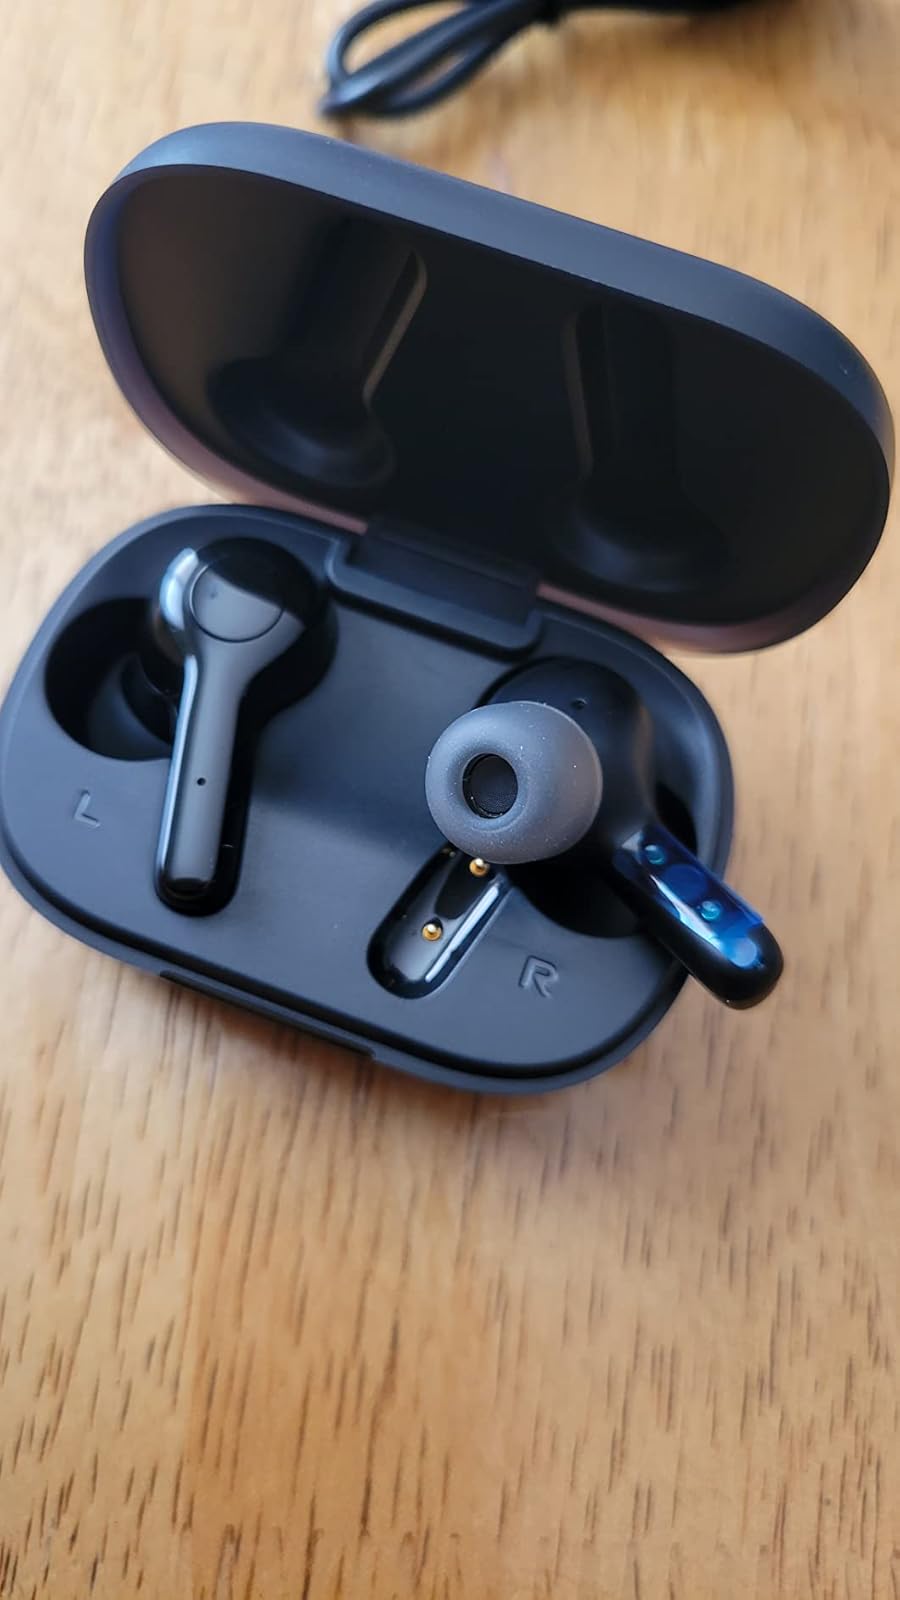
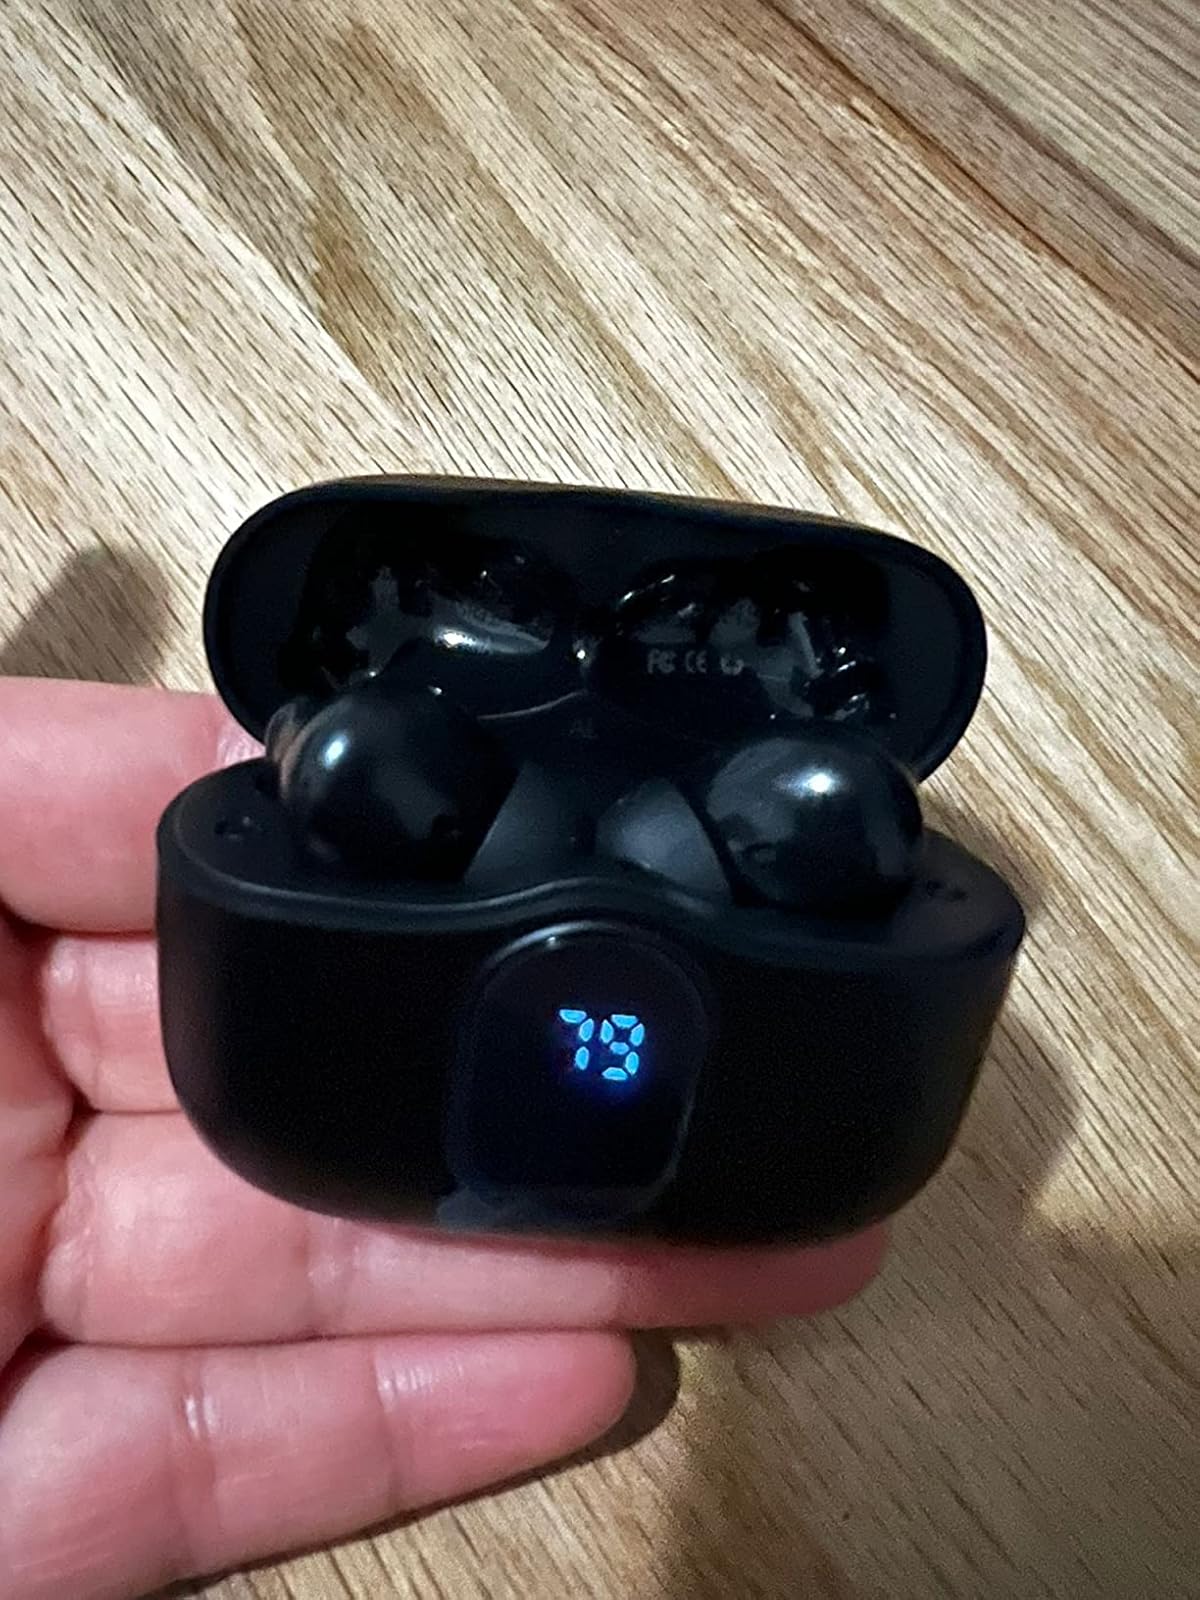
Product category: earbuds
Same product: no